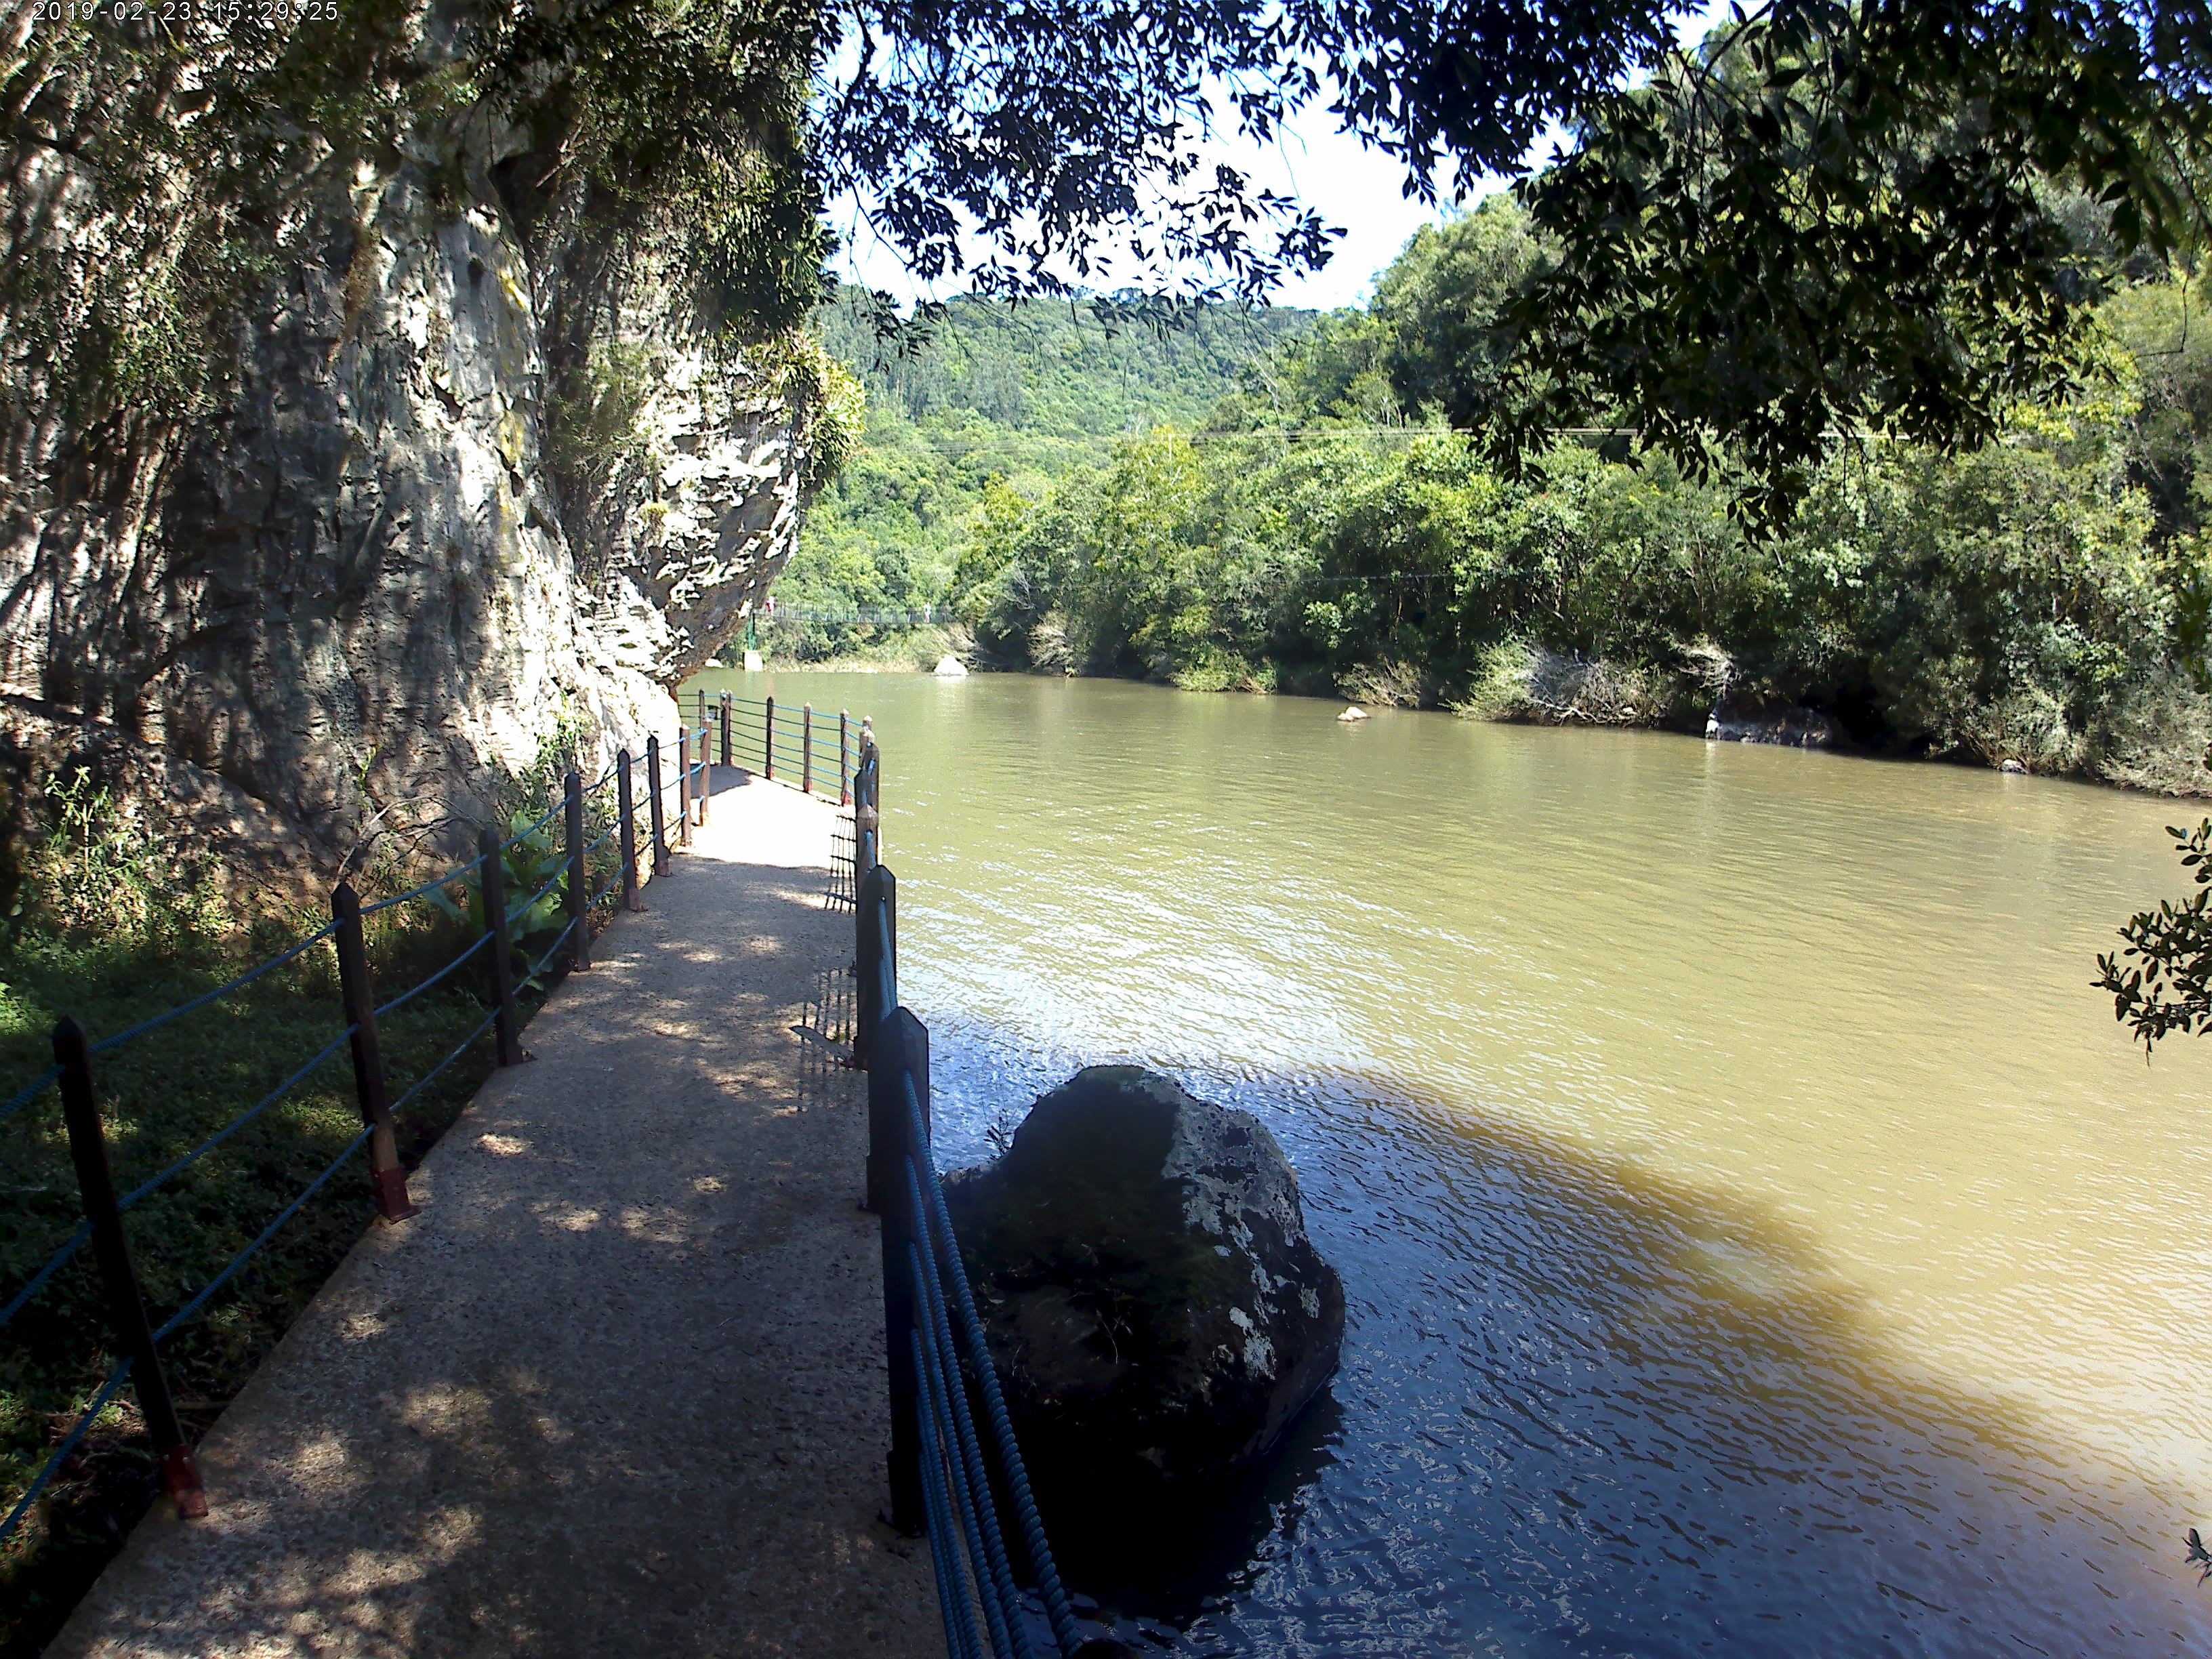
park, water, river, blue, sky, body of water, water resources, nature, vegetation, bank, watercourse, waterway, tree, natural environment, nature reserve, biome, botany, riparian zone, canal, riparian forest, channel, bayou, rock, stream, landscape, lake, sunlight, floodplain, state park, plant, forest, tributary, reflection, creek, fluvial landforms of streams, bridge, pond, wetland, jungle